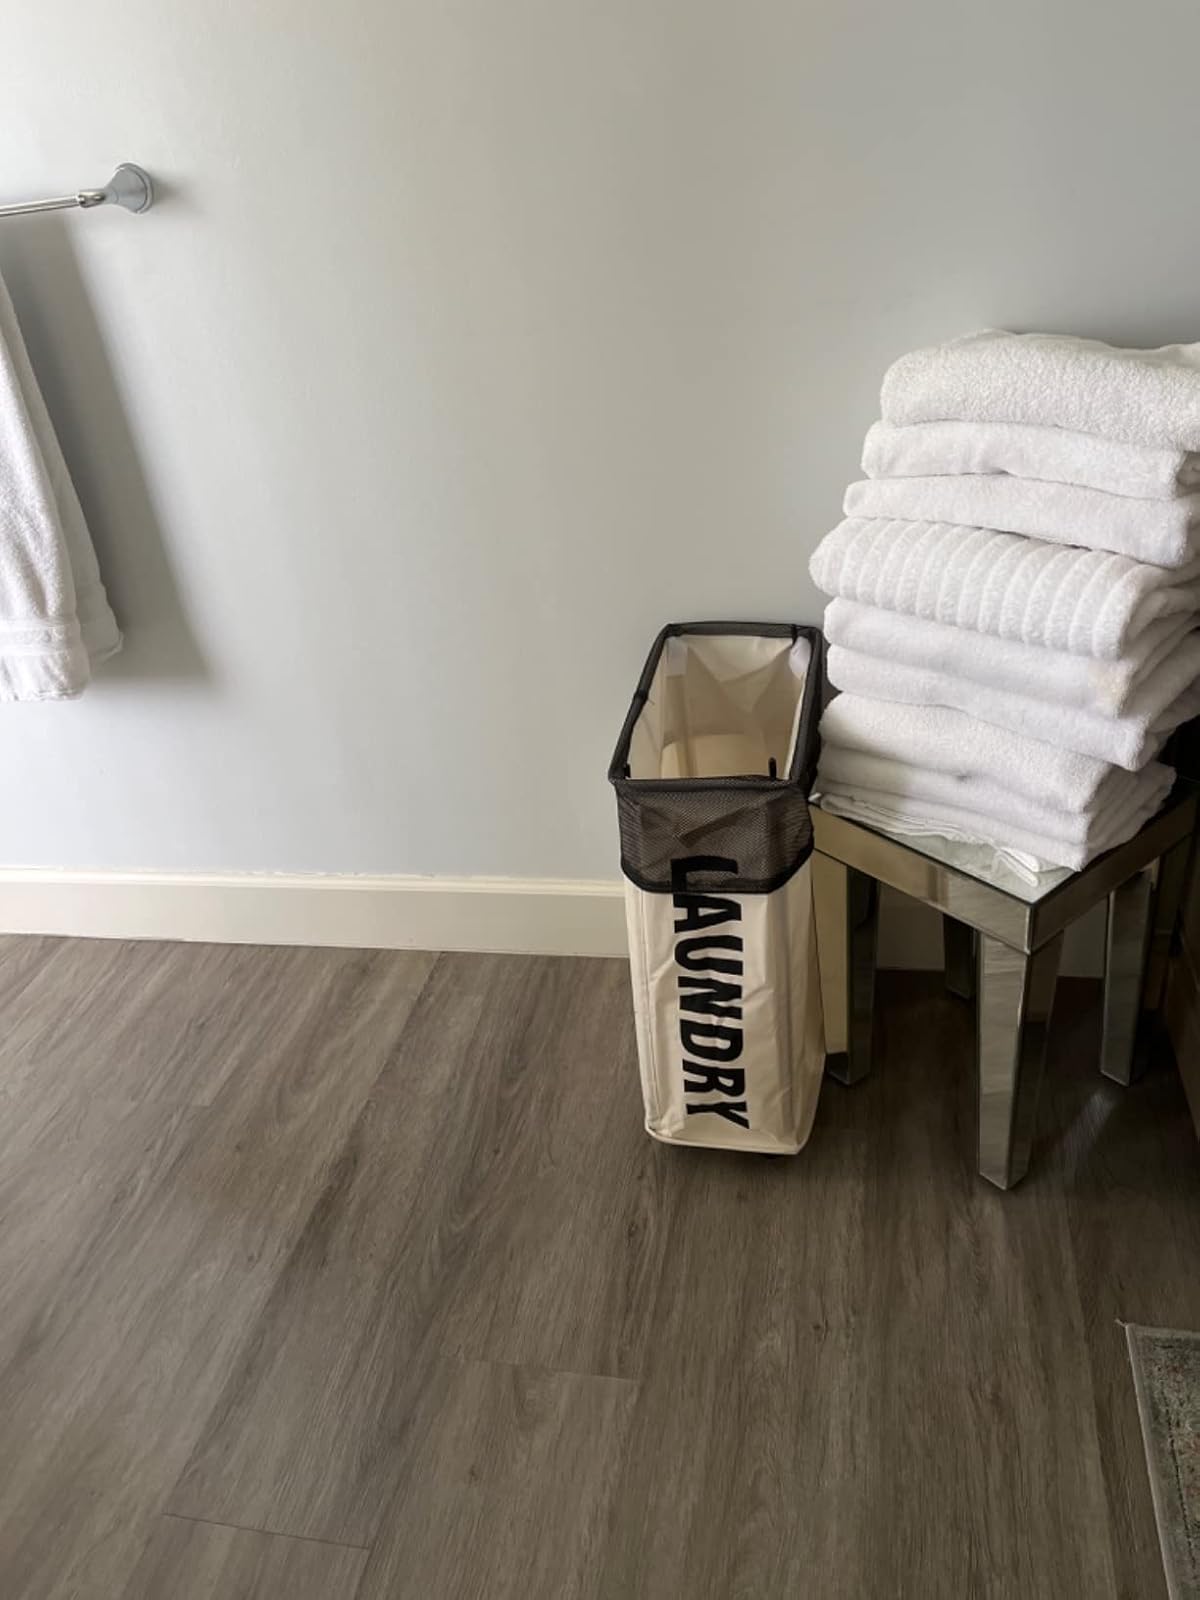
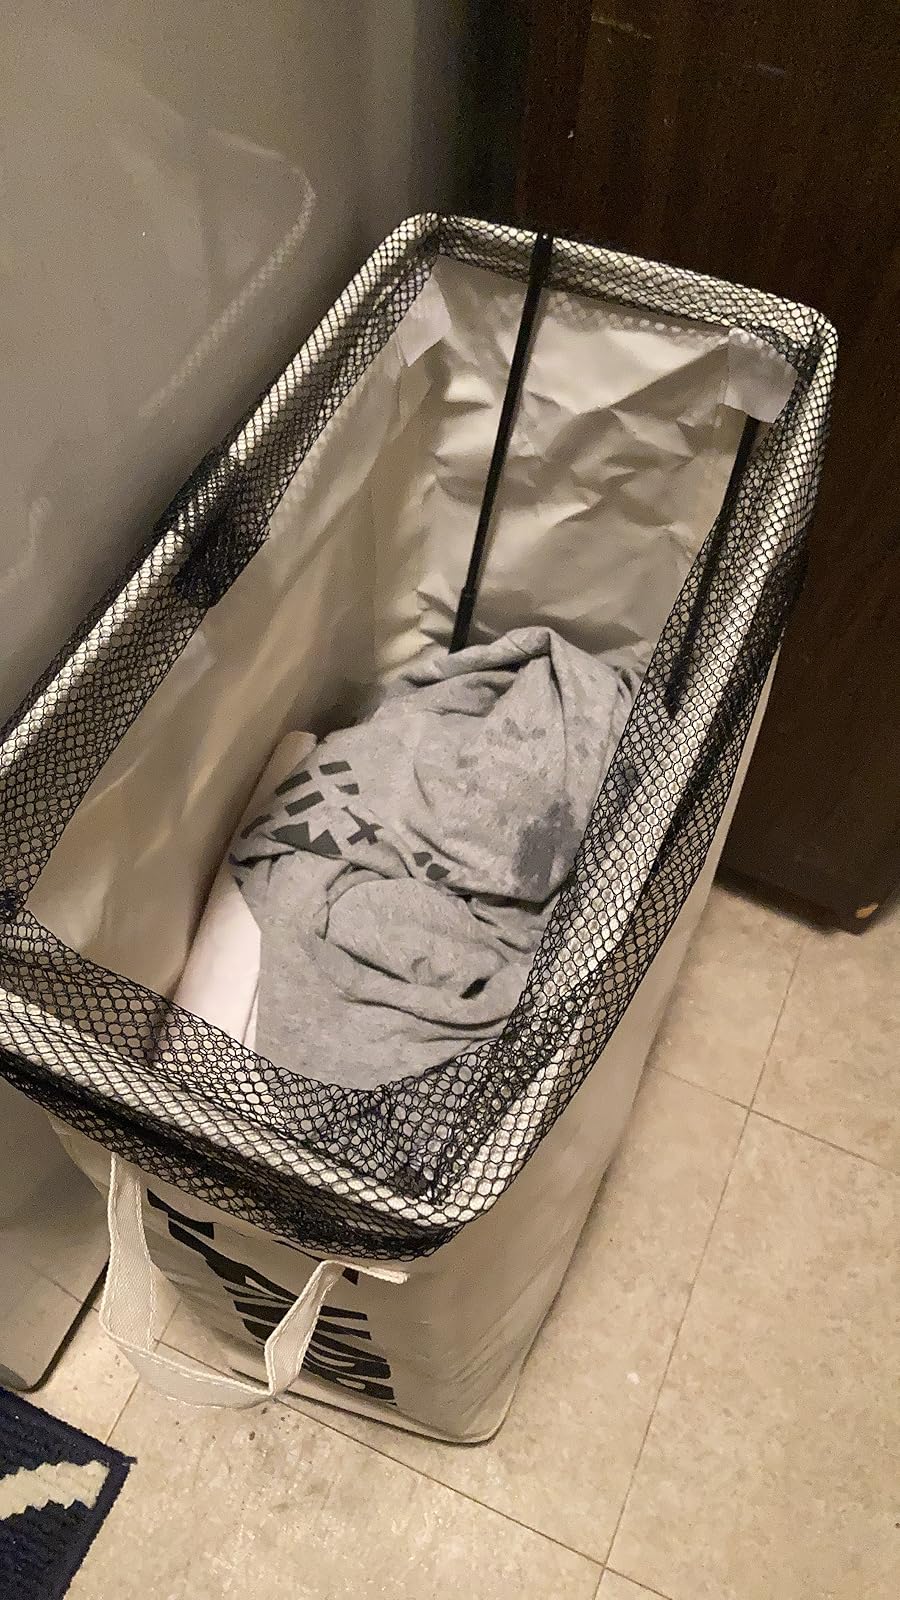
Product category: items_hamper
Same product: yes